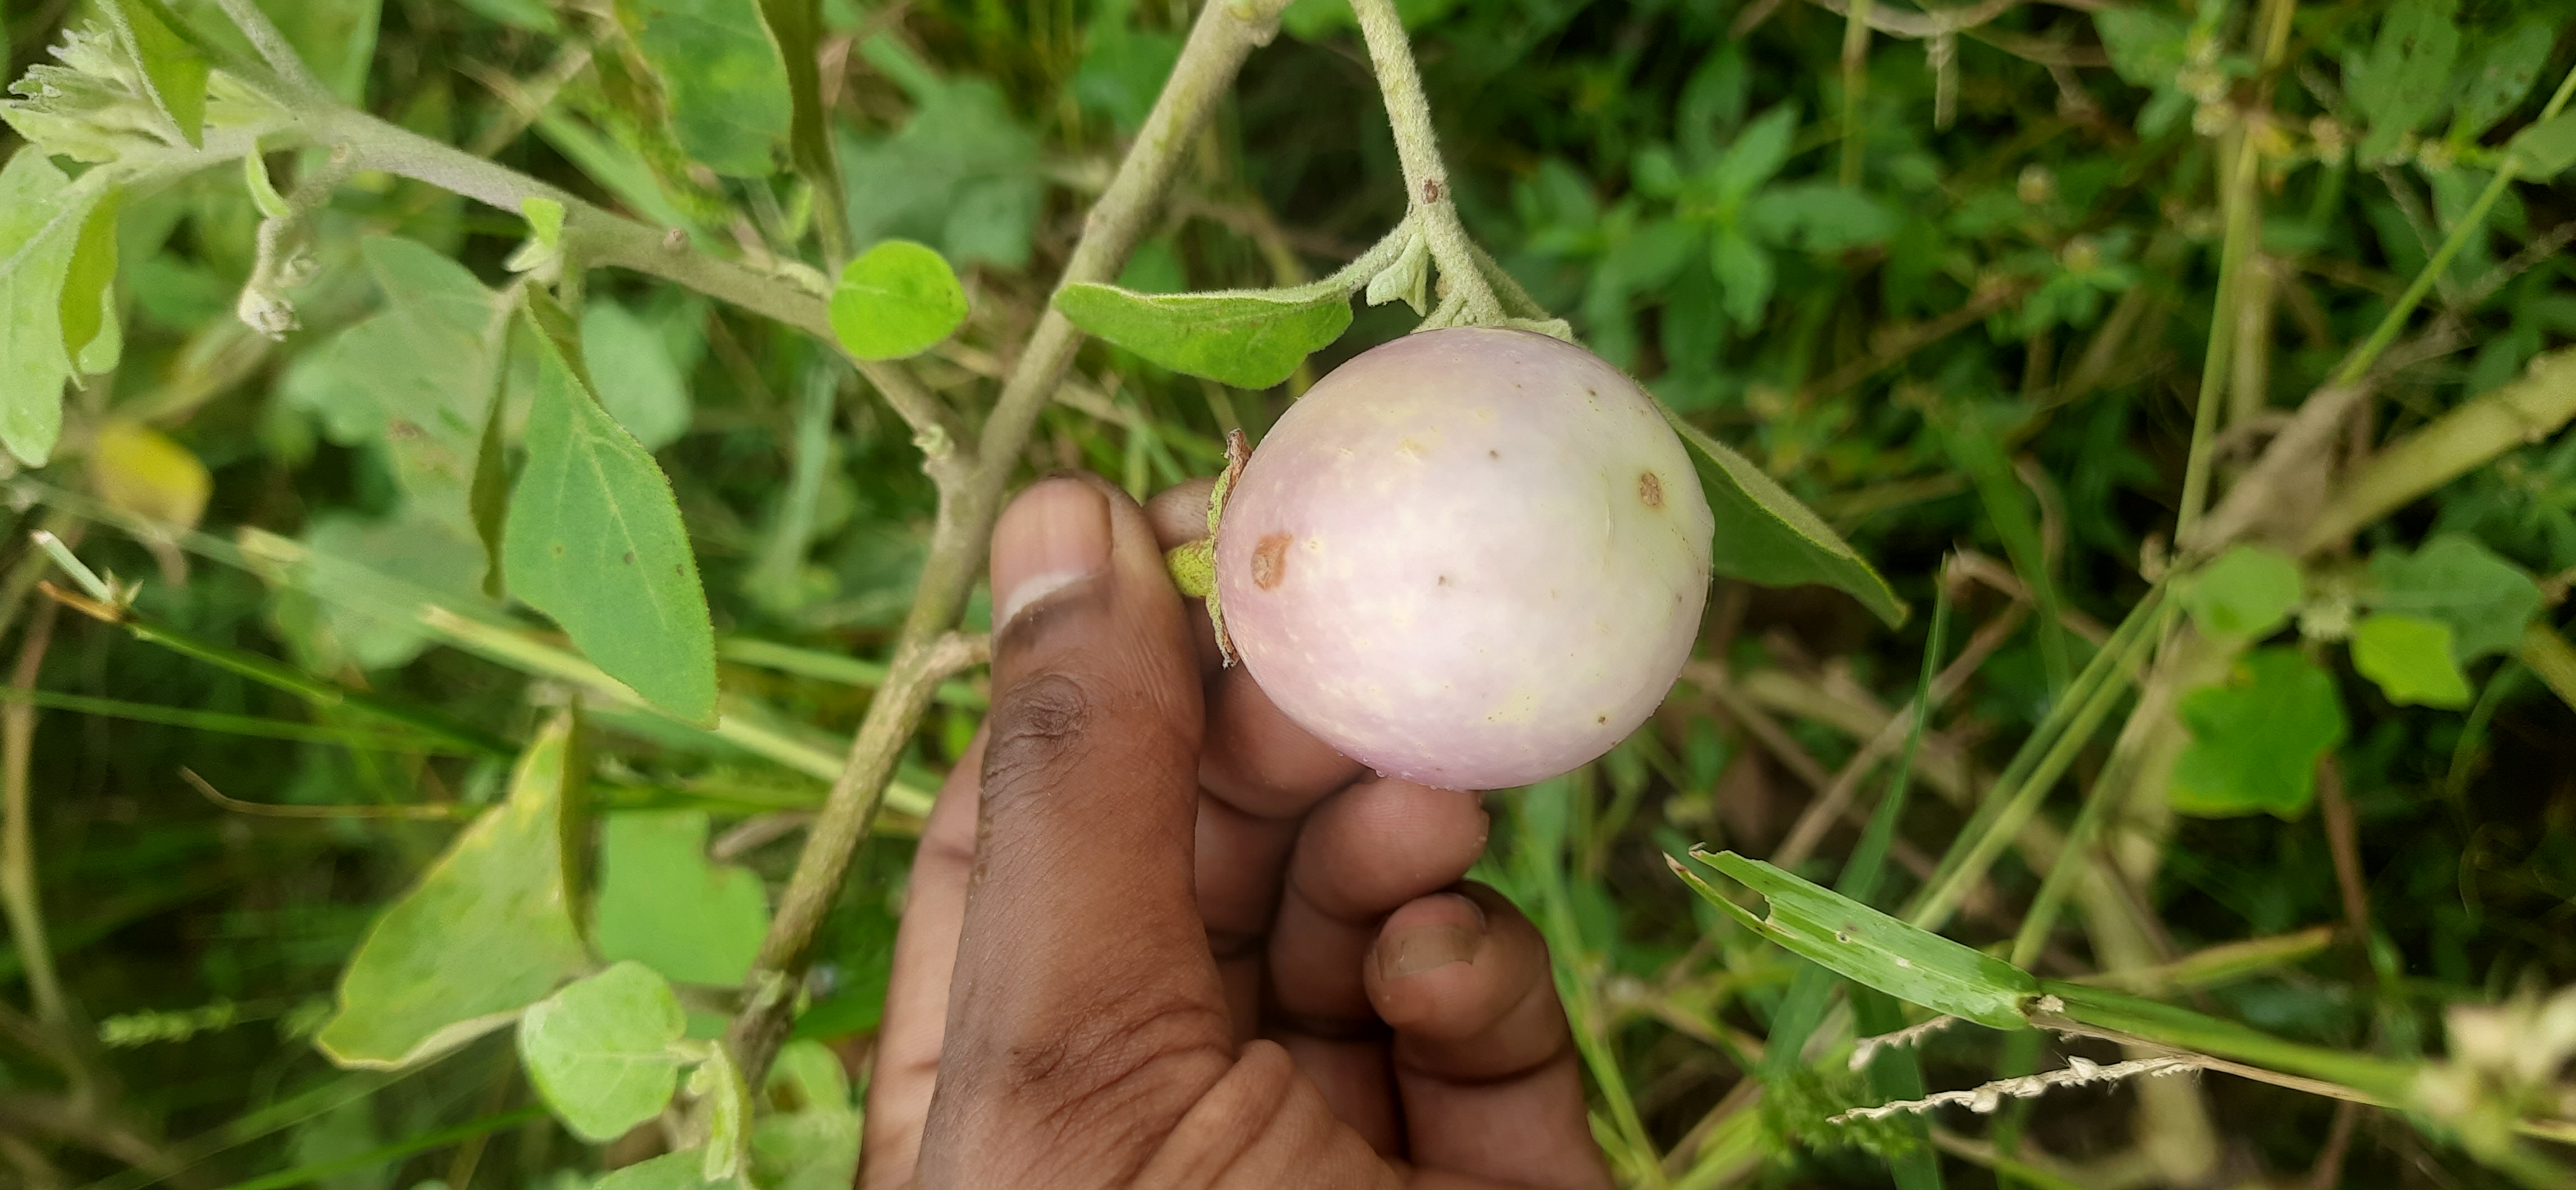
Label: Healty Brinjal